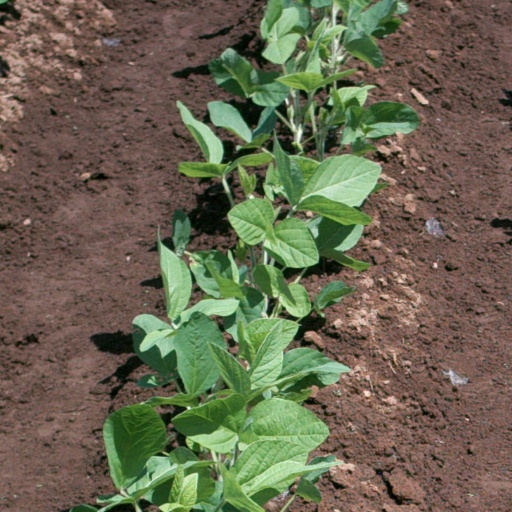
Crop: soybean